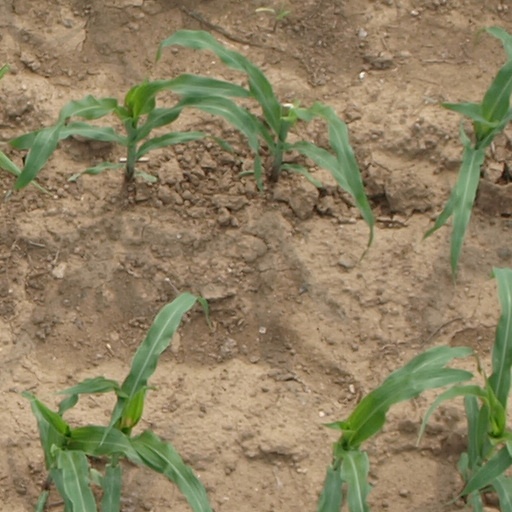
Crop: maize; corn